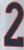
Number: 2